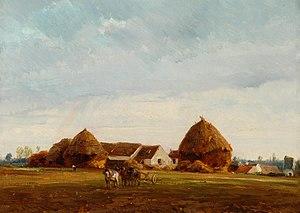
Camille Flers, né le 15 février 1802 à Paris et mort le 26 juin 1868 à Annet-sur-Marne, est un peintre paysagiste français, de l'École de Barbizon.